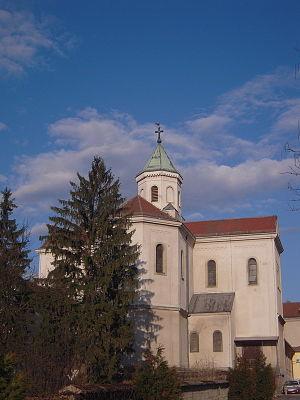
L'église abbatiale Sainte-Marie-de-l'Étoile, également connue sous le nom d'église de la Visitation-de-la-Sainte-Vierge-Marie et Mariastern, est située à Banja Luka, la capitale de République serbe de Bosnie, en Bosnie-Herzégovine. Construite en 1925 et 1926, elle est inscrite sur la liste des monuments nationaux du pays.
Banja Luka ou Banjaluka, est une ville de Bosnie-Herzégovine et la capitale de l'entité de la République serbe de Bosnie. Au recensement de 1991, la ville intra muros comptait 143 079 habitants et sa zone métropolitaine, appelée Ville de Banja Luka et correspondant à une ex-municipalité du pays, 195 692 habitants. Selon les premiers résultats du recensement bosnien de 2013, la ville intra muros compte 150 997 habitants et sa zone métropolitaine 199 191.